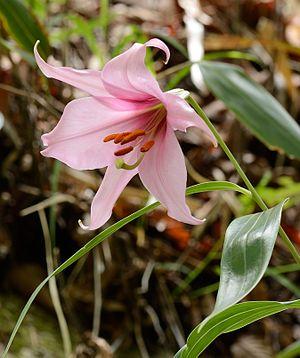
Lilium japonicum est une espèce de lys originaire du Japon.
Les lys ou lis sont des plantes herbacées de la famille des Liliaceæ appartenant au genre Lilium.